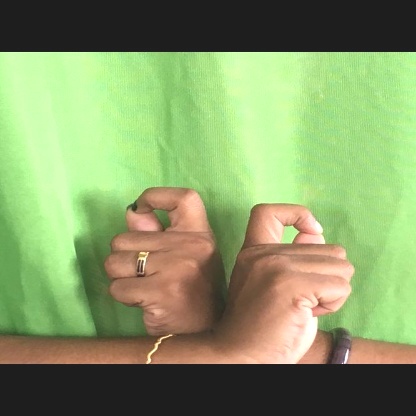
Mudra: Berunda